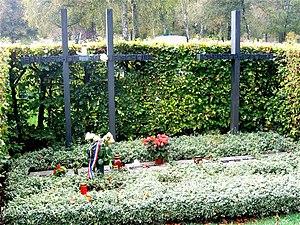
Hans Scholl, né le 22 septembre 1918 à Ingersheim an der Jagst, aujourd'hui un quartier de Crailsheim en Allemagne, exécuté le 22 février 1943 à Munich, était un jeune étudiant en médecine, un résistant allemand au nazisme pendant la Seconde Guerre mondiale et l'un des piliers du réseau La Rose blanche avec son fidèle ami Alexander Schmorell. Il était le frère de Sophie Scholl.
Sophie Magdalena Scholl, née le 9 mai 1921 à Forchtenberg et exécutée le 22 février 1943 à Munich, est une résistante allemande au nazisme et l'un des piliers du réseau « La Rose blanche » avec son frère Hans.
La Rose blanche est le nom d'un groupe de résistants allemands, fondé en juin 1942, pendant la Seconde Guerre mondiale, et composé de quelques étudiants et de leurs proches. Ce nom aurait été choisi par Hans Scholl en référence à la romance de Clemens Brentano, ou au roman de B. Traven La Rose blanche. Ce groupe a été arrêté en février 1943 par la Gestapo et ses membres ont été exécutés.